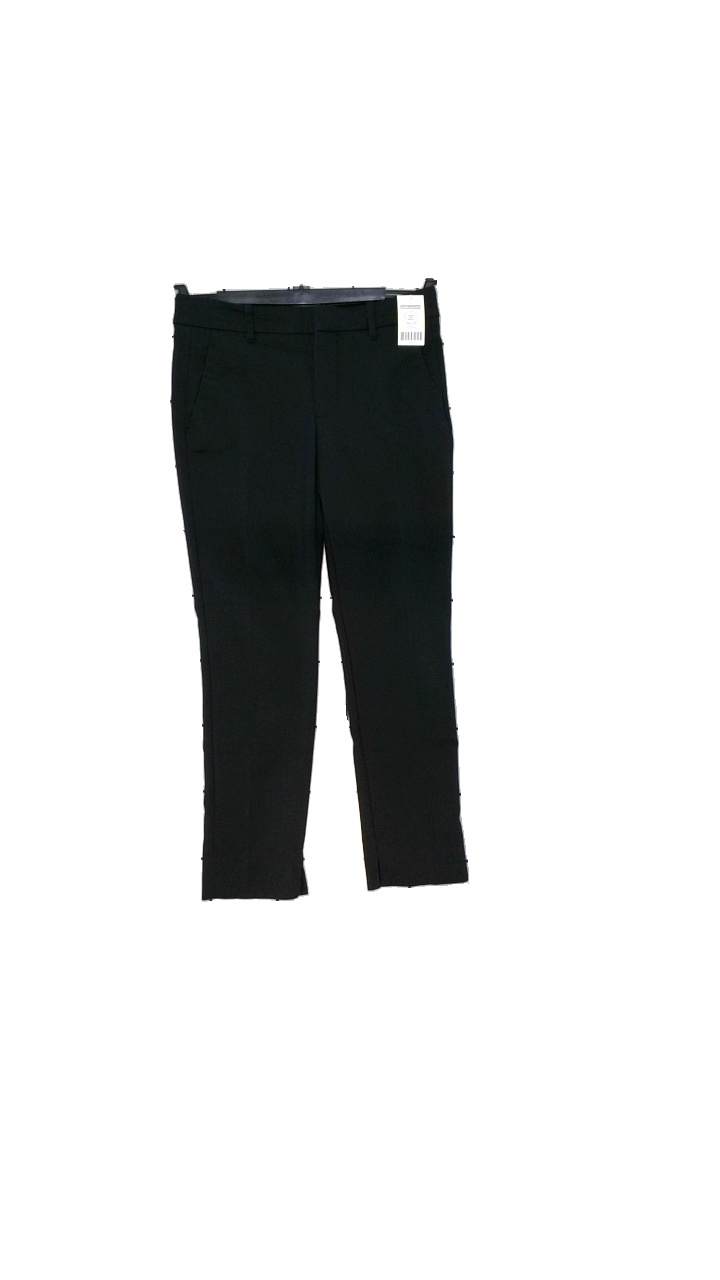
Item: Trousers (Ladies)
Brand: Zara
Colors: Black
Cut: Regular
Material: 51% cotton, 46% polyester, 3% elastane
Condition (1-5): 5
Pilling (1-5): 4
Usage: Reuse
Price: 50-100